Melilla Airlines

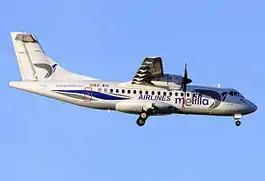
Melilla Airlines ATR-42-300

Melilla Airlines (a.k.a. Melilla Airways SL) was a travel agency based in Melilla, Spain. Its headquarters was Melilla Airport. In spite of the company's name, Melilla Airlines lacked a valid Air Operator Certificate. It was not a fully certified airline, but operated as a travel agency that re-sold flights from Aeronova.